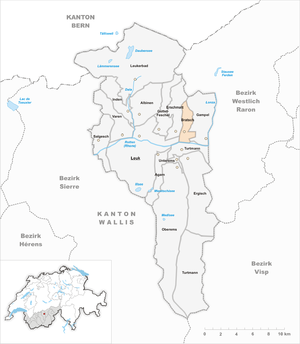
Bratsch est une localité et une ancienne commune suisse du canton du Valais, située dans le district de Loèche.